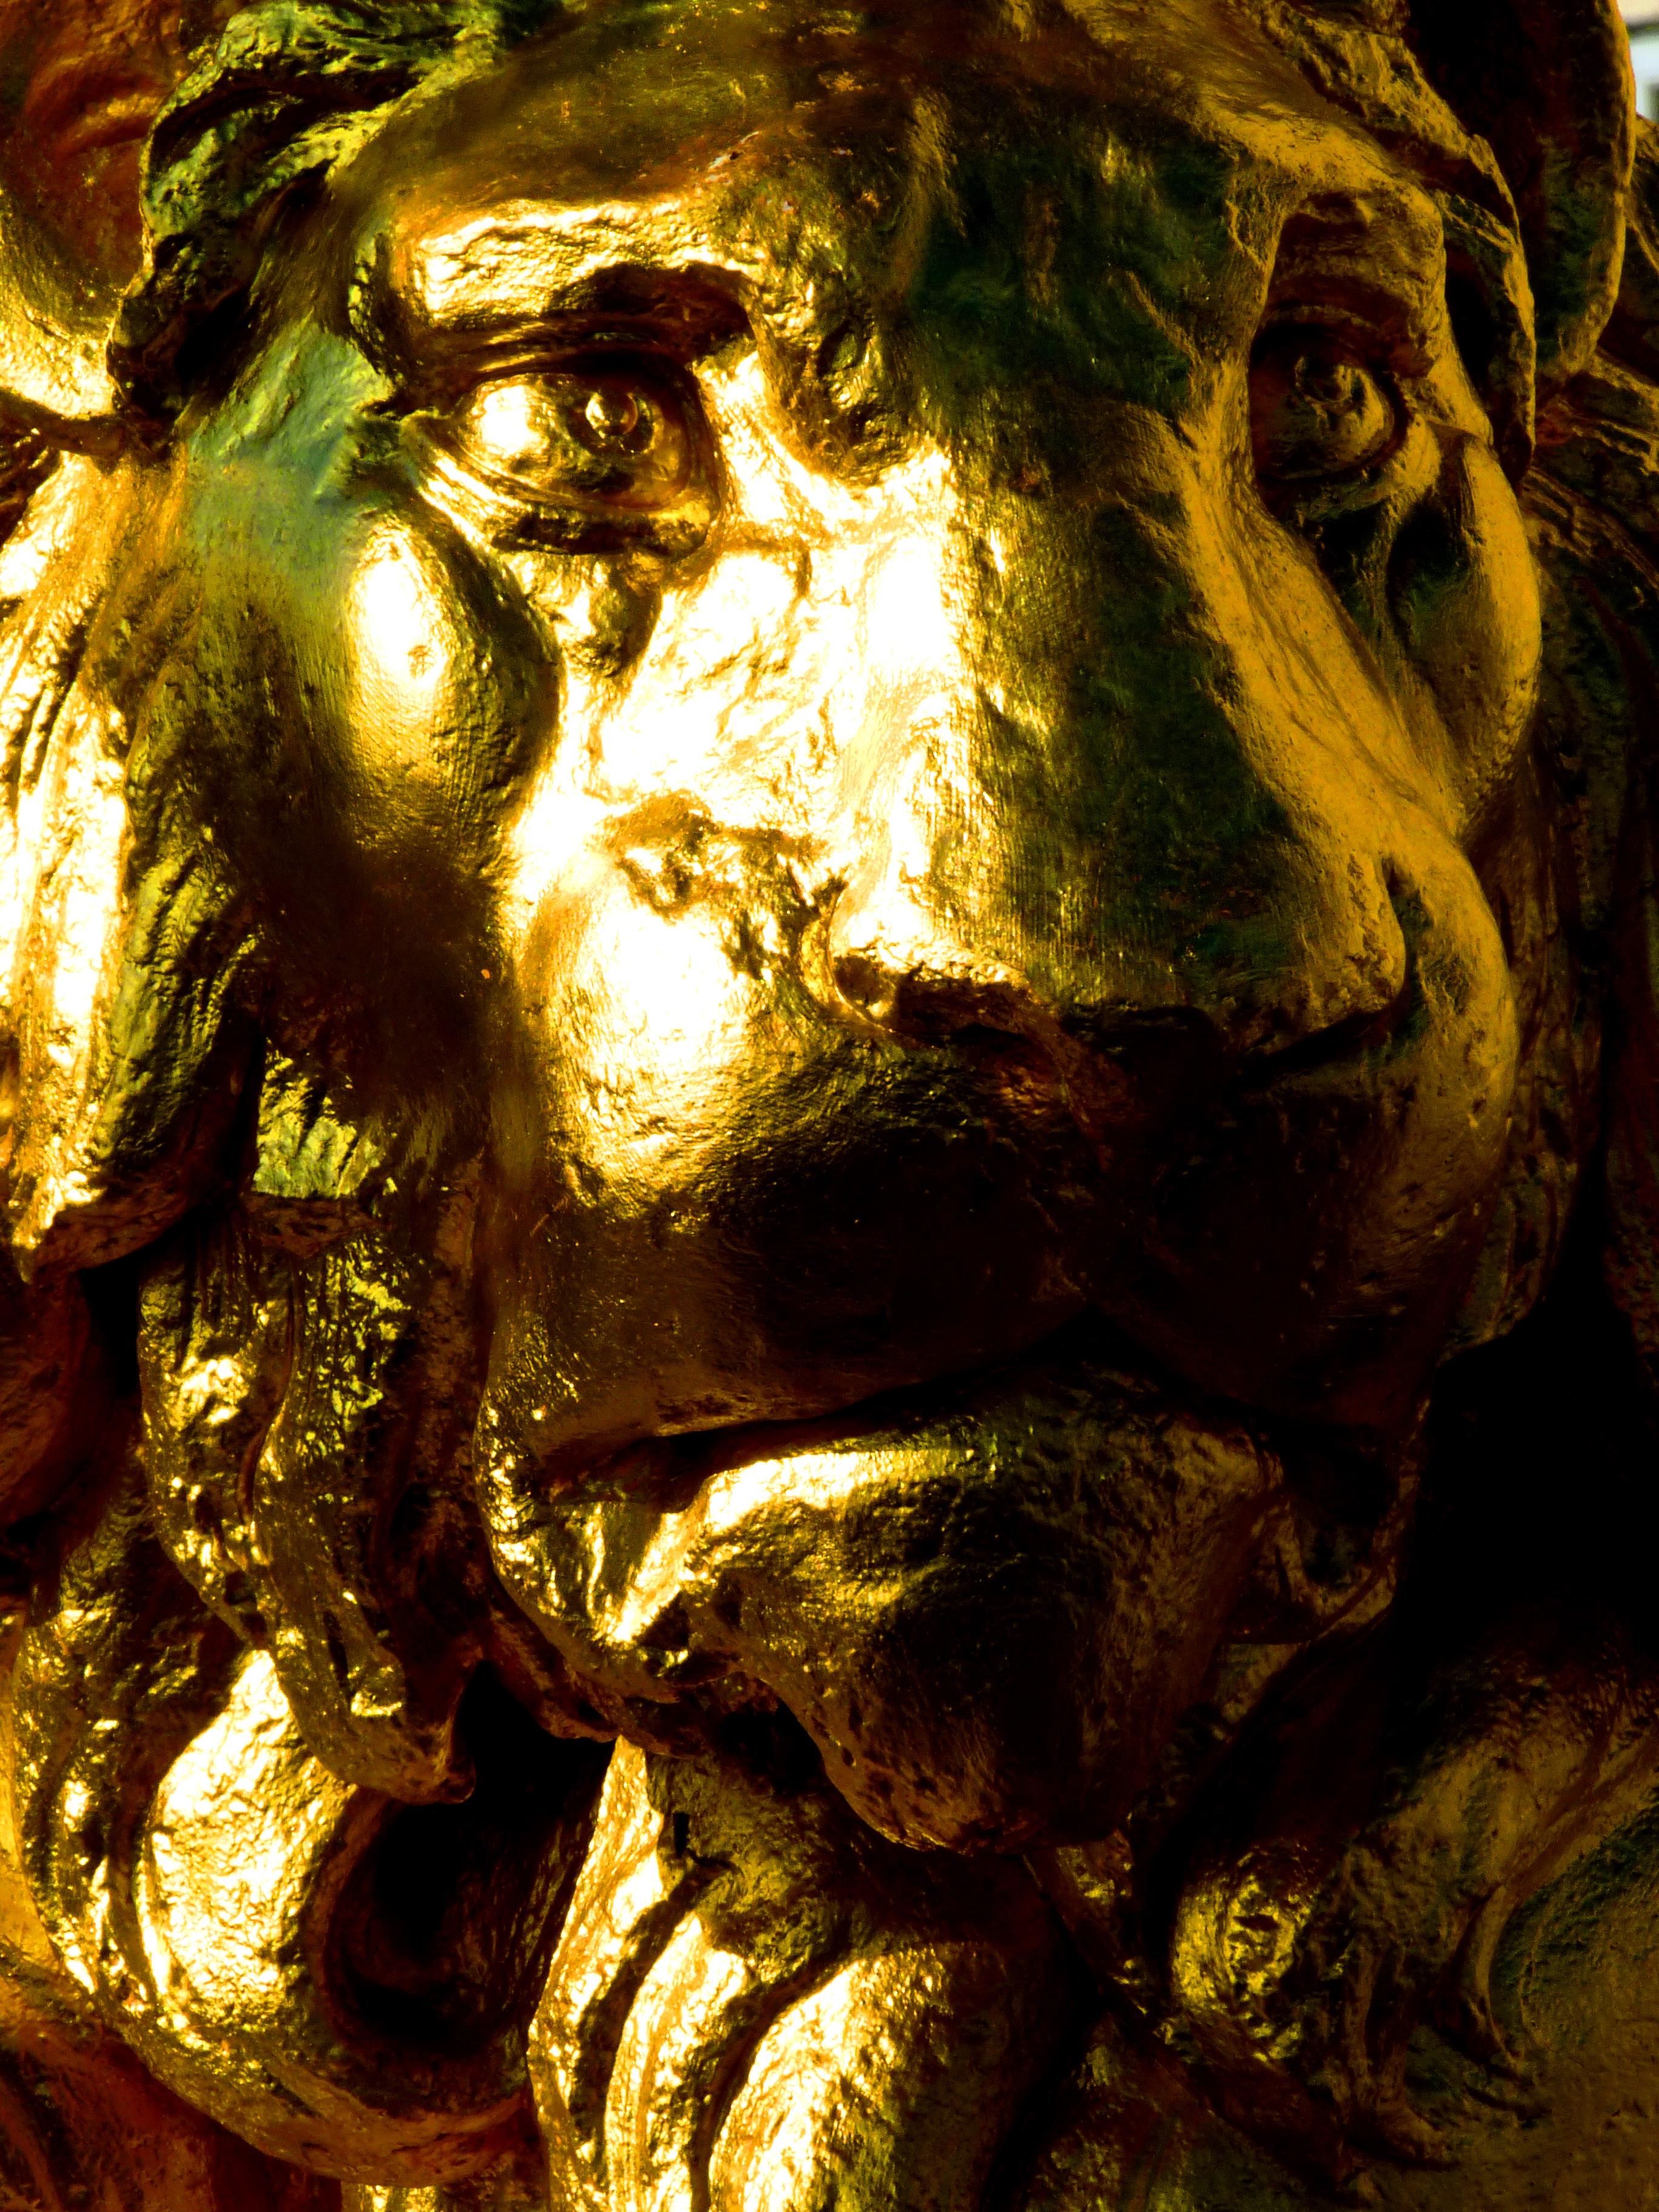
texture, monument, statue, golden, macro, lion, flickr, colour, sculpture, art, les, temple, head, facebook, bronze, panasonic, carving, casting, vividstriking, anawesomeshot, dorset, mythology, dazzlingshot, tumblr, leshaines, haines, weymouth, fictional character, ancient history